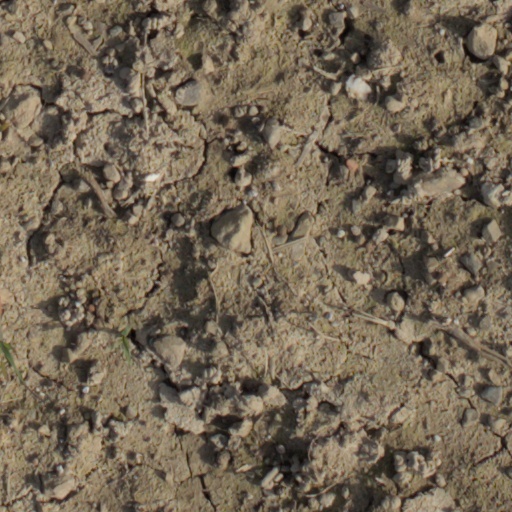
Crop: wheat